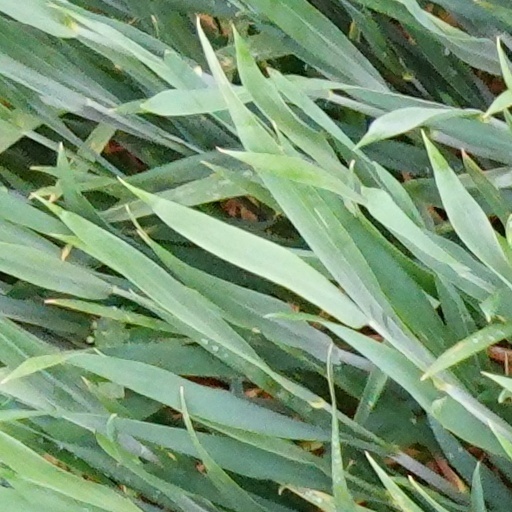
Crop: wheat